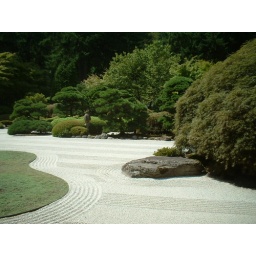
A rock with sculpted trees in the Flat Garden.